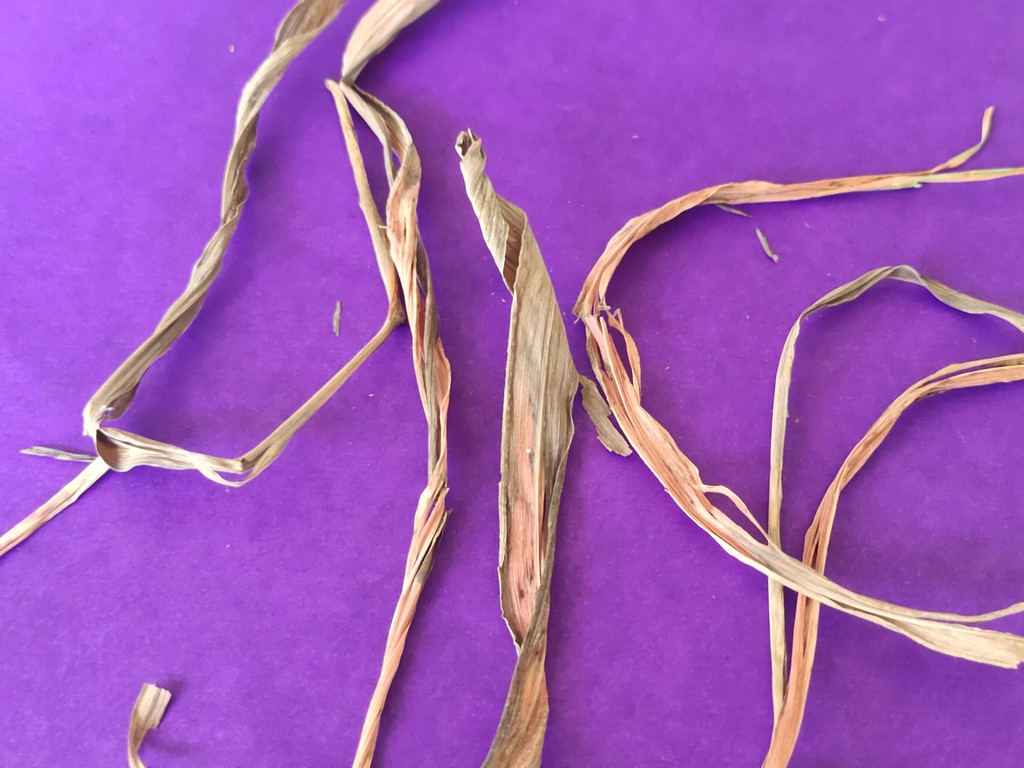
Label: Dried